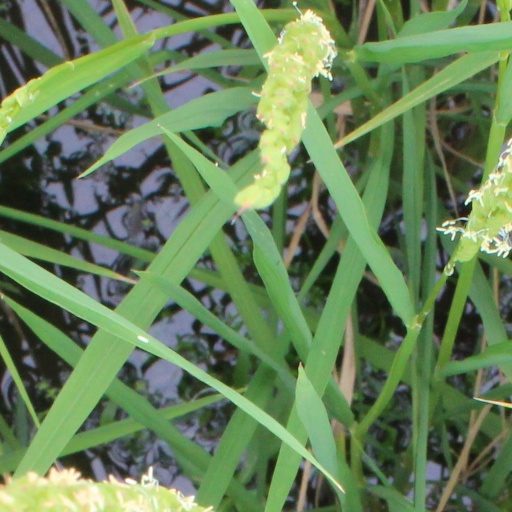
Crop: rice